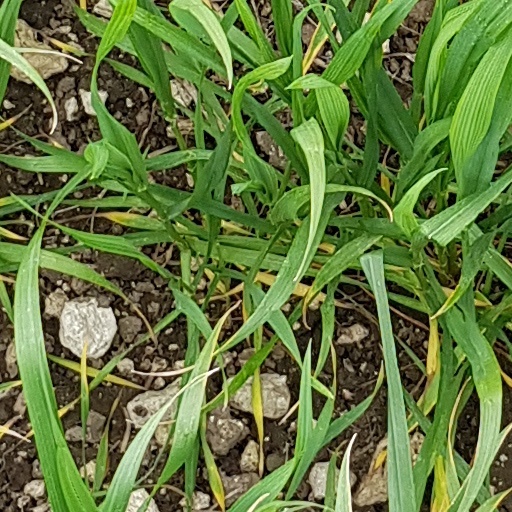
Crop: wheat